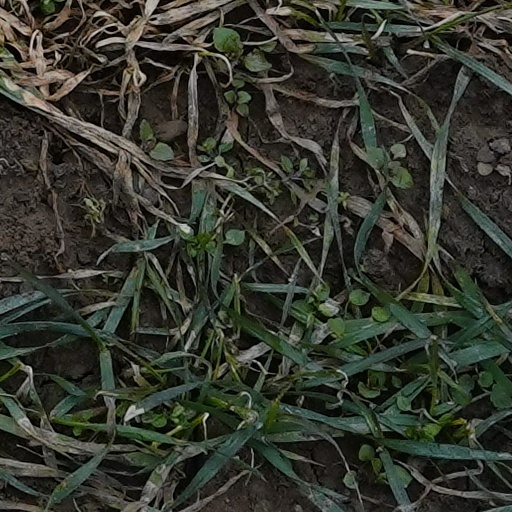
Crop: wheat